Dar es Salaam

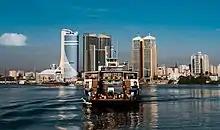
The high rise buildings of Dar es salaam

In his 1979 journal "A Modern History of Tanganyika", historian John Iliffe wrote, "In 1949 the town became a municipality...[with] four honourable nominated Town Councillors who elected a Mayor." According to "Associational Life in African Cities: Popular Responses to the Urban Crisis", published in 2001: "Until June 1996, Dar es Salaam was managed by the Dar es Salaam City Council...the highest policy-making body in the city." As of 2017, Paul Makonda serves as the commissioner of Dar es Salaam Region.